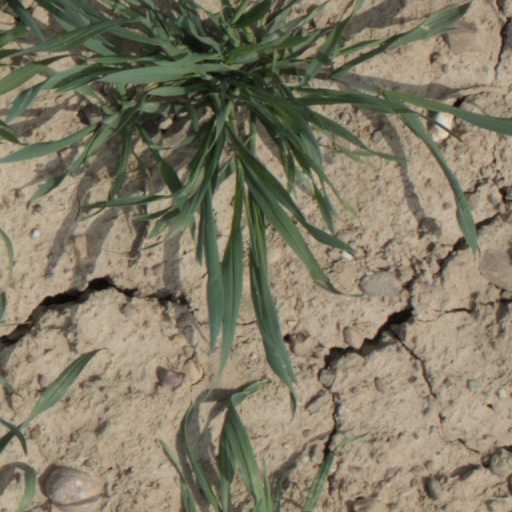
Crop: wheat